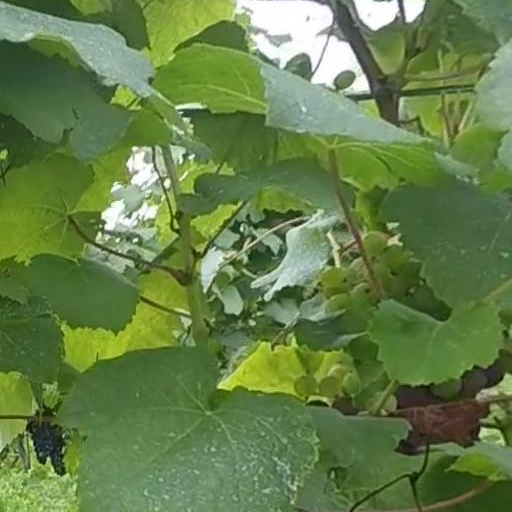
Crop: grape